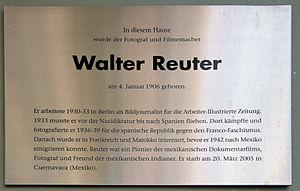
Walter Reuter était un photographe allemand. Sur la liste rouge des nazis après l'incendie du Reichstag en 1933, il endura une longue période d'exil, de fuite, et d'emprisonnement en camp de concentration avant de s'enfuir pour le Mexique où il connut le succès. Il fut également réalisateur, scénariste, producteur et directeur de la photographie de courts métrages documentaires pour le cinéma mexicain.